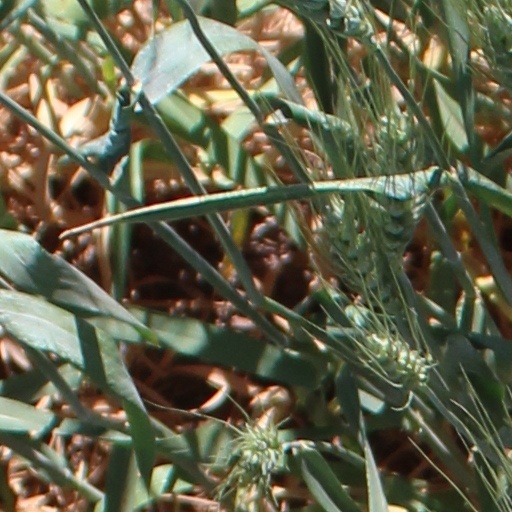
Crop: wheat